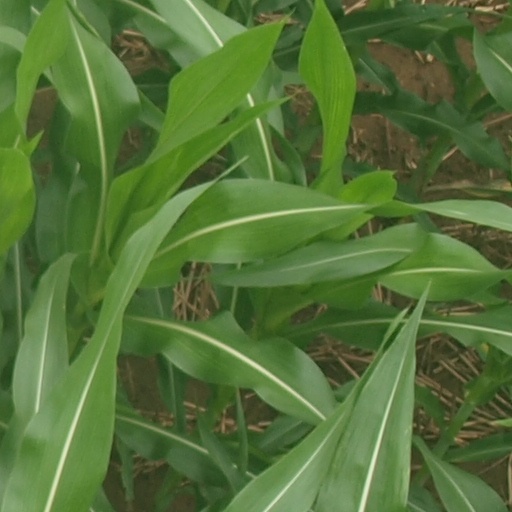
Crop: maize; corn